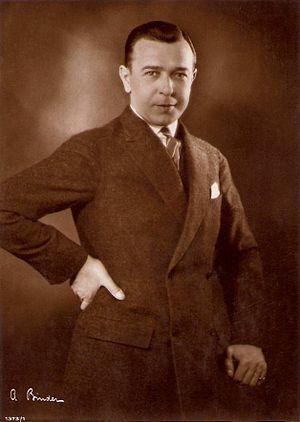
Georg Alexander est un acteur, réalisateur et producteur de cinéma allemand.